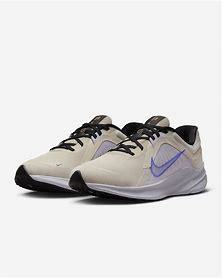
Brand: Nike
Model: Quest 5